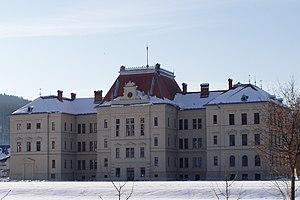
L'abbaye Saint-Paul du Lavantall est une abbaye bénédictine masculine qui appartient à la congrégation bénédictine d'Autriche. Elle se trouve à Sankt Paul im Lavanttal, dans le district de Wolfsberg en Carinthie. C'est l'abbaye en activité la plus ancienne de Carinthie.